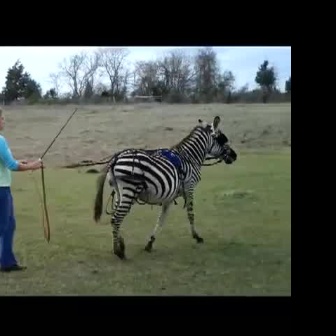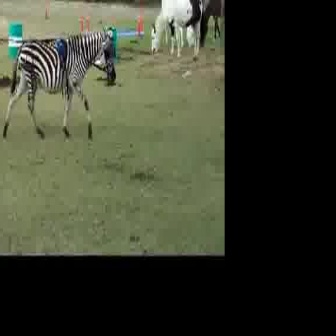
  Please identify the target specified by the bounding box [90,114,237,261] in the first image and locate it in the second image. Return the coordinates in [x_min,y_min,x_max,y_max] format.
Answer: [0,23,116,140]